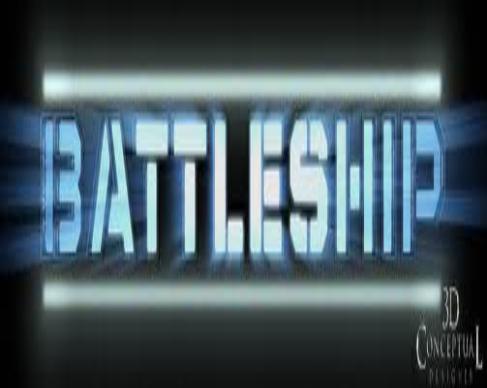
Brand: battleship
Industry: Leisure